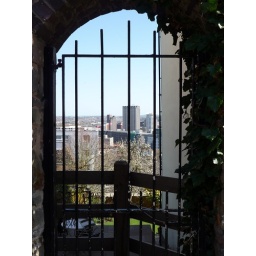
These photos were taken after two days of no flights over the UK; the sky is a flawless blue